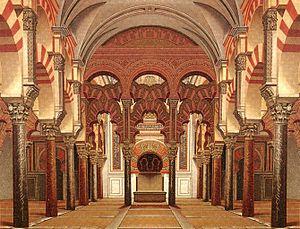
Cet article concerne les événements concernant l'architecture qui se sont déroulés durant le VIIIᵉ siècle :